Eelam War IV

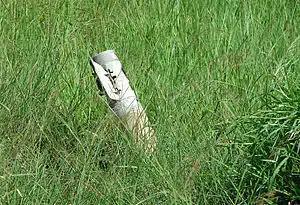
An unexploded 122mm projectile of a multiple rocket launcher stuck into muddy land in Vaharai, Batticaloa

After the International Council of Red Cross, doctors and government officials left the war zone, only the Catholic priests remained with people until the end. One of the priests, Rev. Fr. Mariampillai Sarathjeevan who was leading the refugees to safety, also died in the war zone. The people and the priest did not have food for five days, and exhausted by months of hardship. Unconfirmed reports indicate that the priest was assaulted by soldiers when he approached them for help.